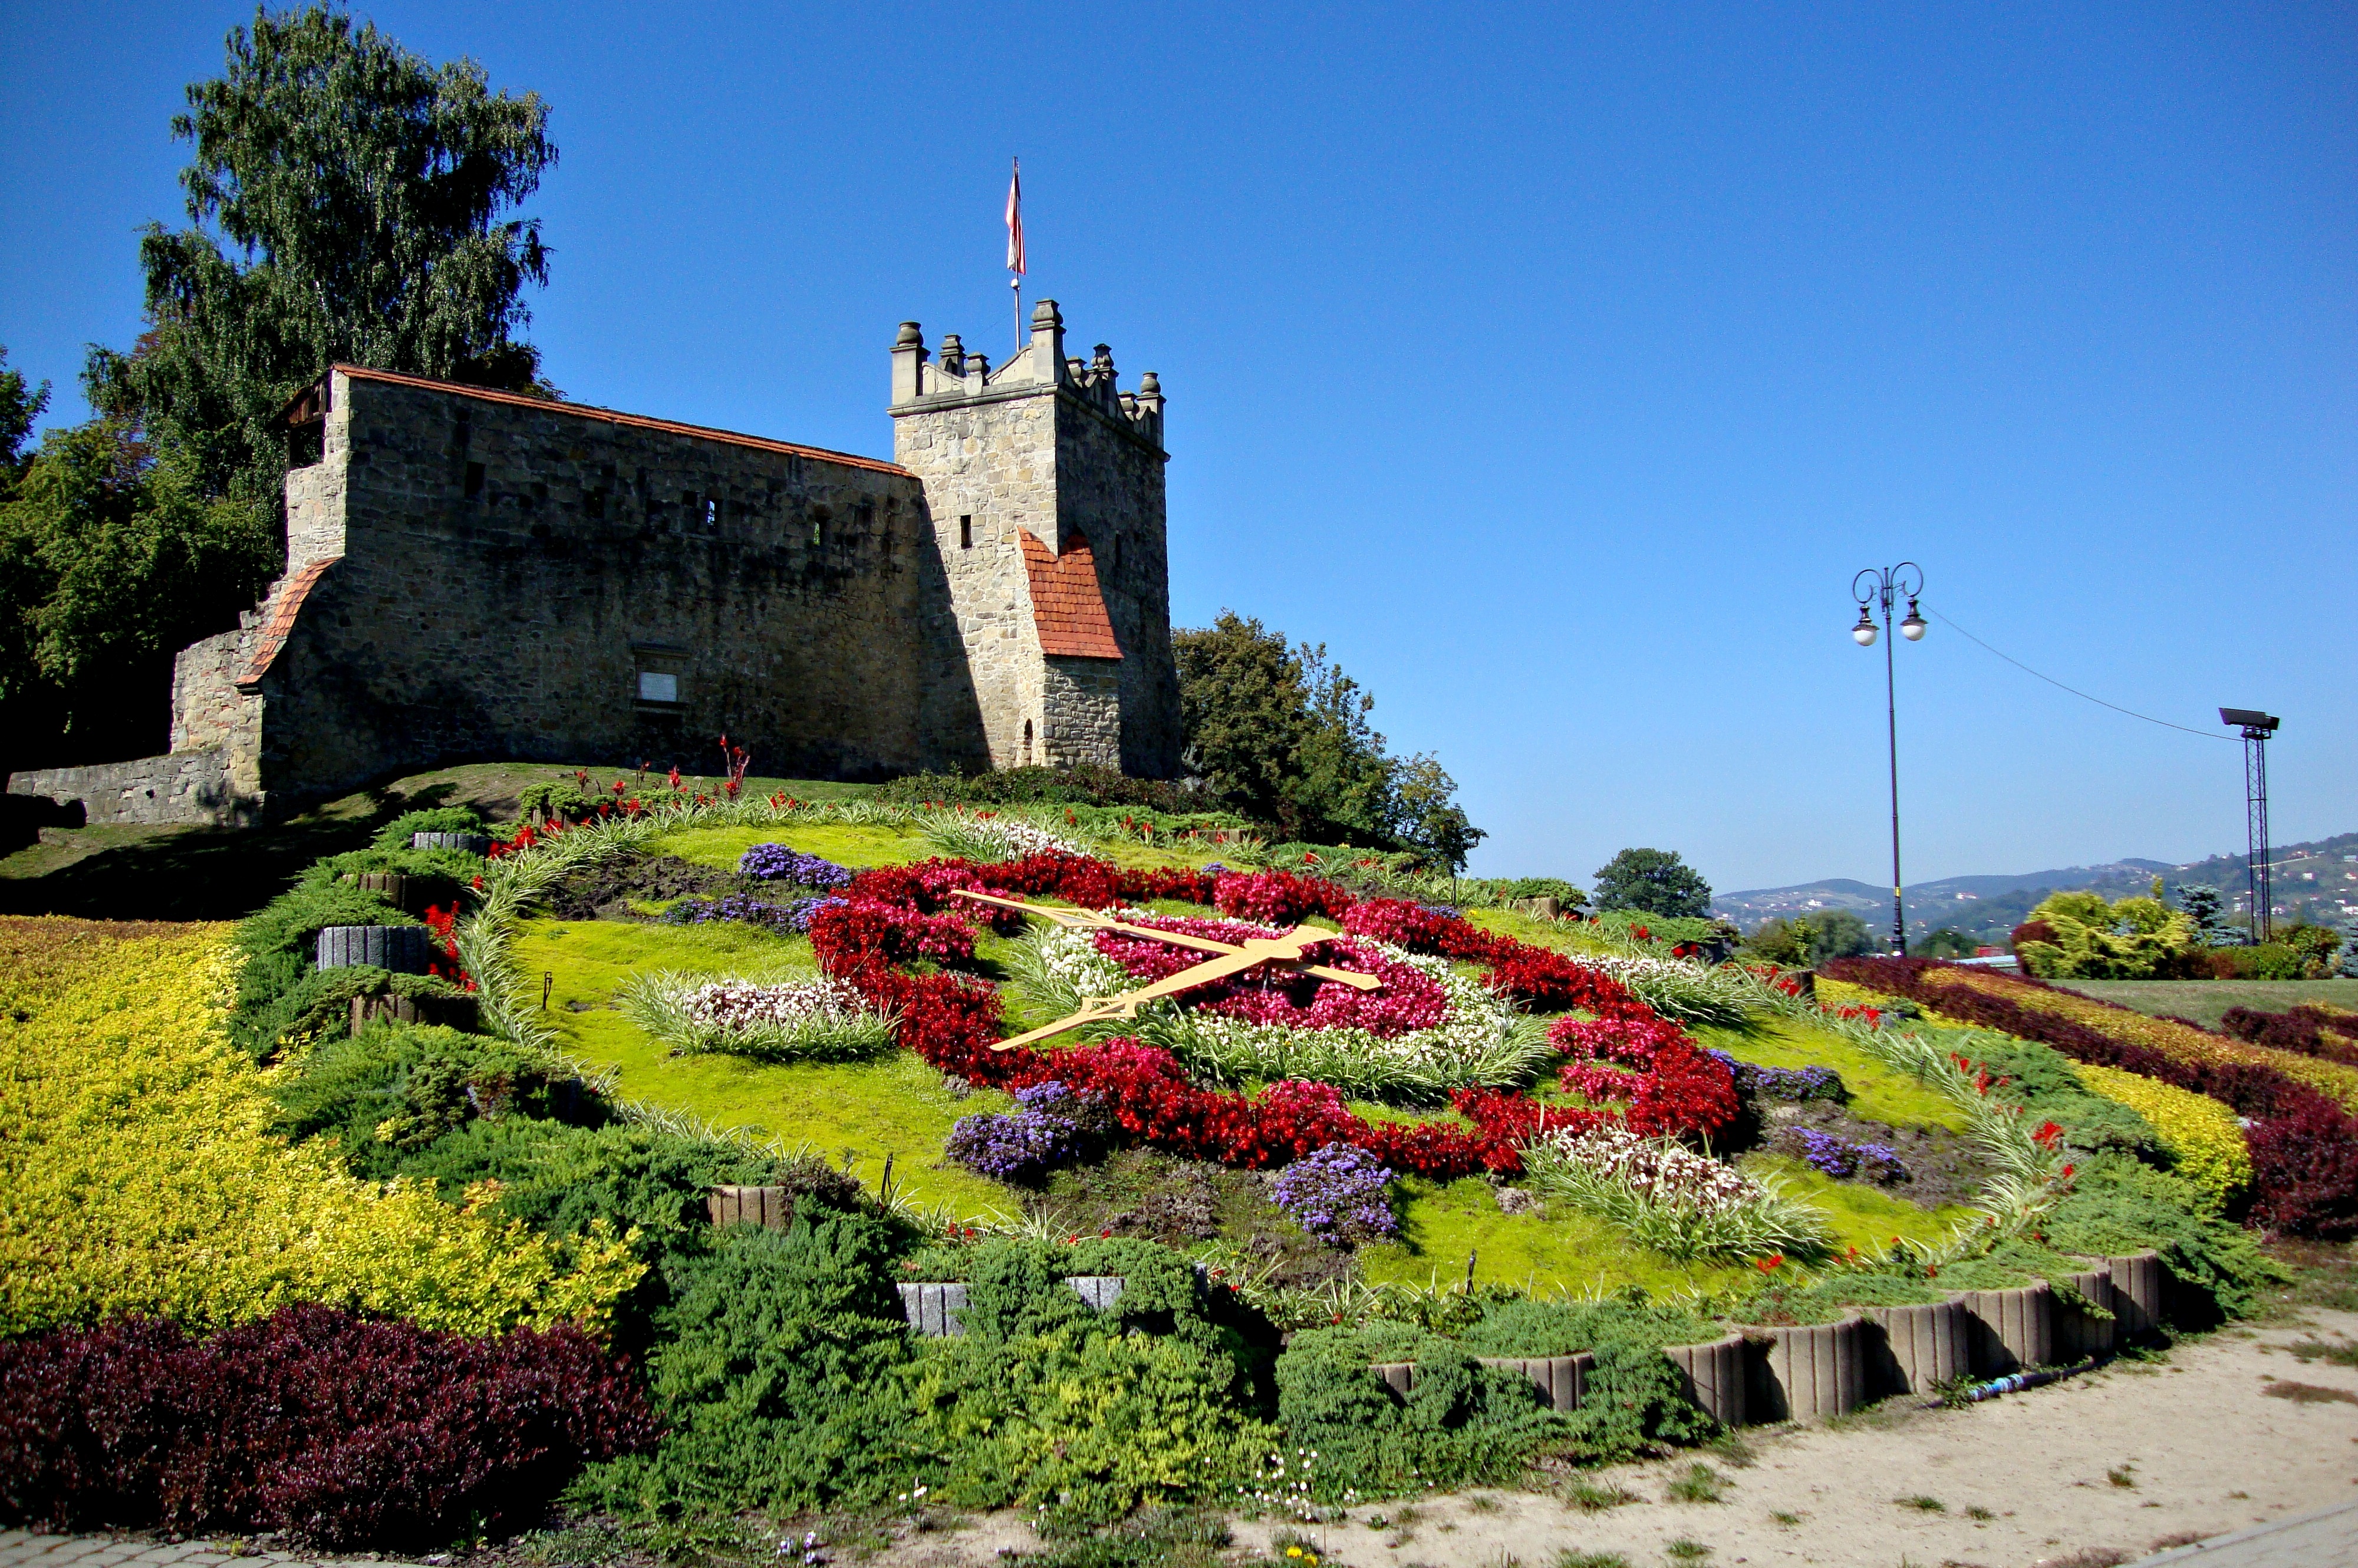
architecture, flower, chateau, monument, castle, garden, tourism, poland, history, new filtrate, castle ruins